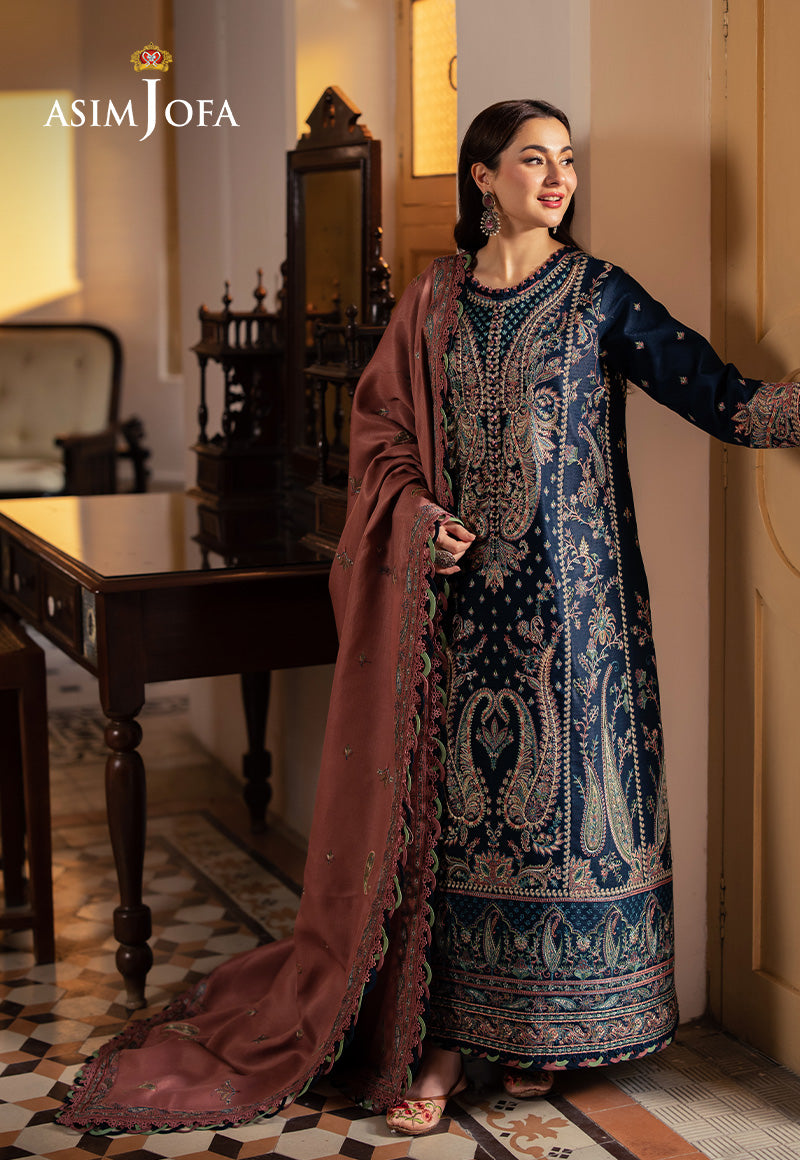
navy blue embroidered chiffon suit